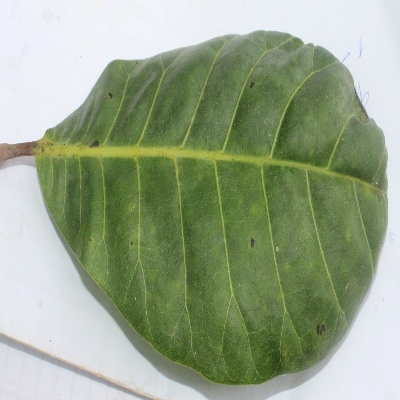
Crop: Cashew
Condition: anthracnose